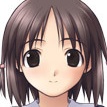
Portrait style: Anime Portrait